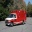
Label: ambulance